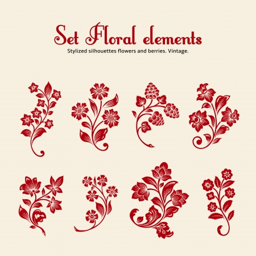
red stylized silhouettes of branches with flowers and berries on a beige background .